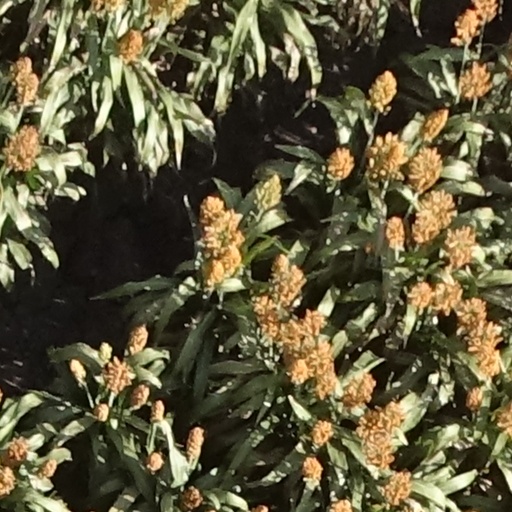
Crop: sorghum